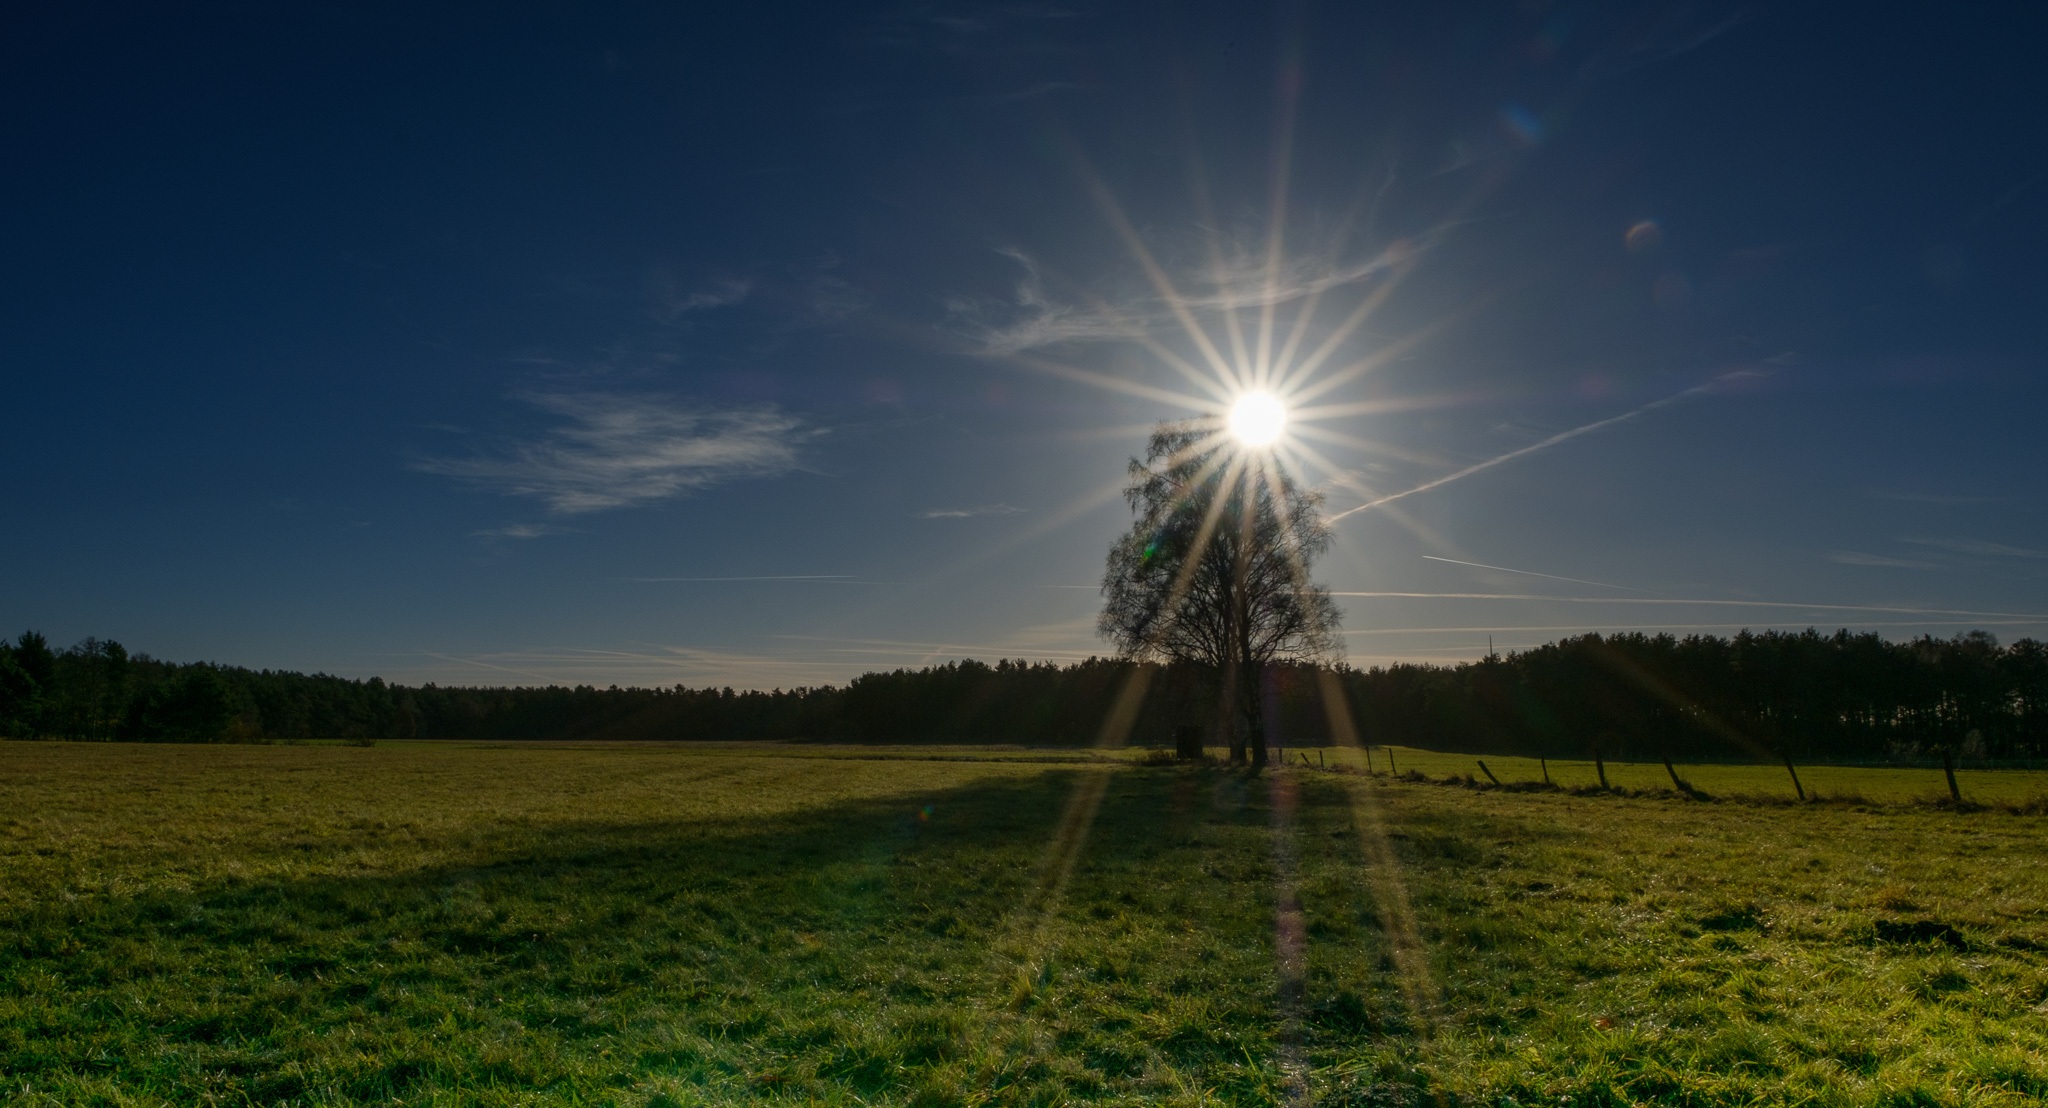
landscape, tree, nature, grass, outdoor, horizon, light, cloud, sky, sunshine, sun, field, meadow, prairie, sunlight, morning, hill, windmill, wind, environment, blue, agriculture, plain, sunny, grassland, bright, day, sun rays, rural area, outdoor lighting, astronomical object, atmosphere of earth